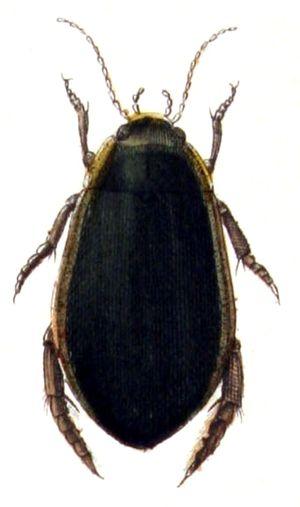
Cybister lateralimarginalis, le cybister à côtés bordés, est une espèce d'insectes de l'ordre des coléoptères, de la famille des dytiscidés.